Hyster-Yale Materials Handling

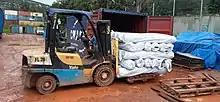
Yale lift truck in Rwanda (2020).

Hyster-Yale Materials Handling, Inc., through its wholly owned operating subsidiary, Hyster-Yale Group, Inc., designs, engineers, manufactures, sells and services a comprehensive line of lift trucks and aftermarket parts marketed globally primarily under the Hyster and Yale brand names. It was spun off from NACCO Industries in 2012, but had been running as a standalone company within NACCO since 2002.